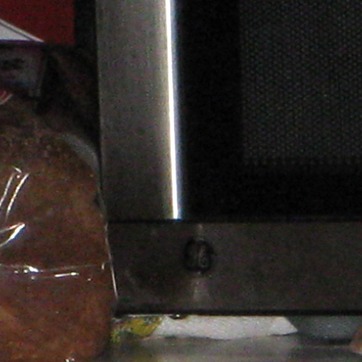
Material: metal